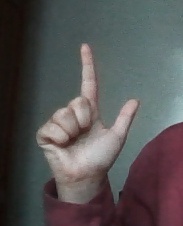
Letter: laam